Chinatowns in Africa

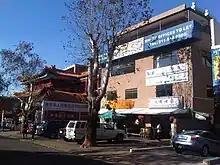
A street scene of the Chinatown in Cyrildene, Johannesburg.

Inner-city Johannesburg has a Chinatown on Commissioner Street, but a newer Chinatown can be found on Derrick Avenue in the hilly suburb of Cyrildene. Most of the inhabitants of the Cyrildene Chinatown are recent immigrants from mainland China. A Chinatown also exists in the city of Port Elizabeth with the first settlement located in the South End district of the city until the Apartheid government forcibly removed the Chinese from the district. The Chinese were later removed to Kabega Park area.